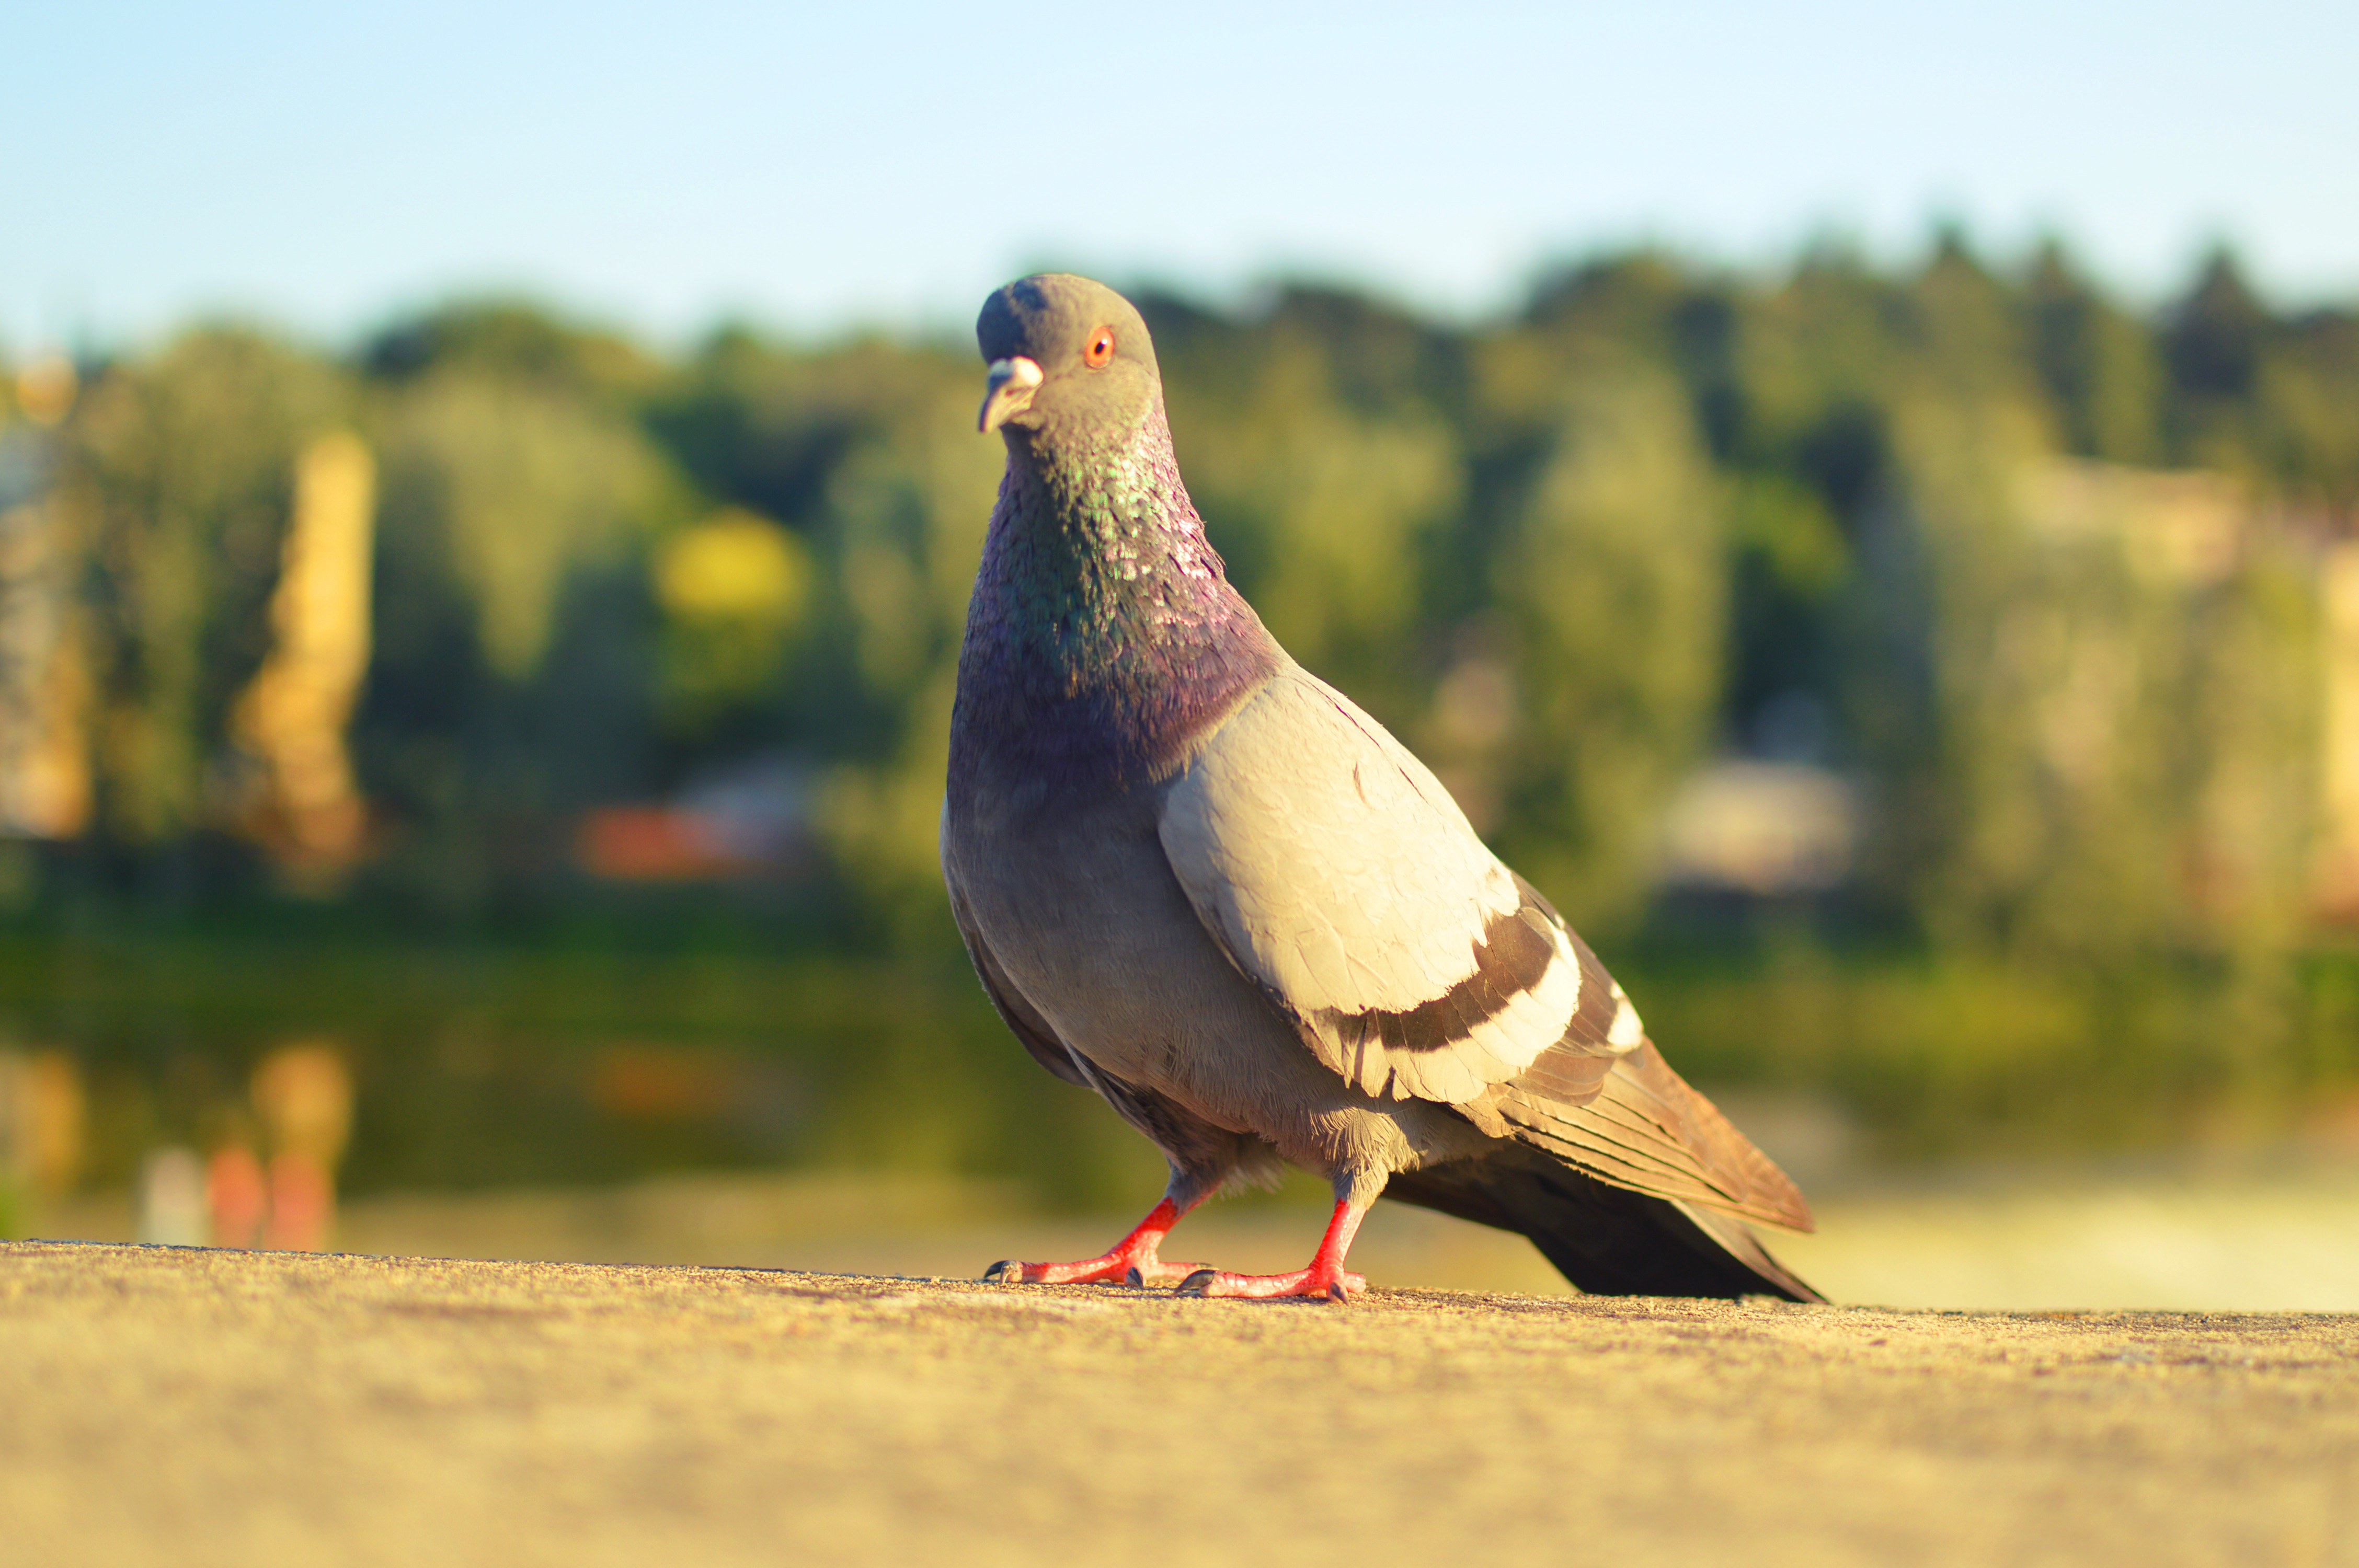
nature, bird, wildlife, beak, fauna, vertebrate, pigeons and doves, stock dove